The Luzumiyat

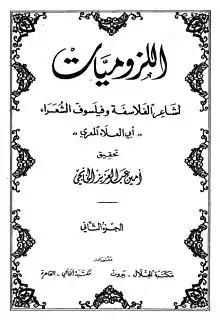
Al-Luzumiyyat.jpg

The Luzumiyat are perhaps the most expressive of al-Ma'arri's works, sharing a human vision not in a systematic philosophy but in poetic fragments. The language is for the most part distinctively erudite, including legal, medical, scientific and philosophical terms as well as many rarely-used words, but also includes proverbs and casual speech. Abu Zakaria al-Tabrizi said about him: "I don't know that the Arabs uttered any word without al-Ma'ari knowing it." Taha Hussein said of his work "There is no other scholar of language... who achieved what Abu al-Ala'a [al-Ma'arri] did. There was scarcely a single expression in the language that he did not use in poetry or in prose, and I do not think any other writer or poet so well commanded the matter of the Arabic language, measured it and deployed it to best use, with such accuracy and sincerity as Abu al-Ala'a did".